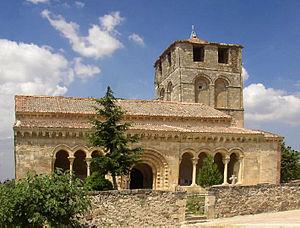
Sotosalbos est une commune de la province de Ségovie dans la communauté autonome de Castille-et-León en Espagne.